Guadalupe River watershed

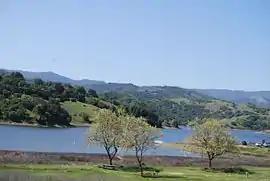
The Calero Reservoir.

The Guadalupe River watershed consists of of land within northern California's Santa Clara County. The surface runoff from this area drains into the Guadalupe River, its tributary streams, reservoirs or other bodies of water which all eventually gets carried into the San Francisco Bay (indicated below, with surrounding counties in red). Essentially, all the water from the creeks and rivers that make up the Guadalupe watershed, including water from storm drains, flows into the Guadalupe River, and then flows downstream into the San Francisco Bay at the Alviso Slough in Alviso. The Guadalupe watershed's main tributaries include Los Gatos Creek, Trout Creek, Hendrys Creek, Ross Creek, Pheasant Creek, Rincon Creek, Herbert Creek, and Golf Creek. Six major reservoirs exist in the watershed: Calero Reservoir on Arroyo Calero, Guadalupe Reservoir on Guadalupe Creek, Almaden Reservoir on Los Alamitos Creek, Vasona Reservoir, Lexington Reservoir, and Lake Elsman on Los Gatos Creek.